Hurricane Charley

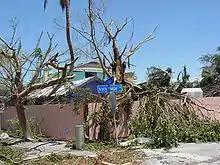
Damage in Captiva Island

Hurricane Charley passed directly over Captiva Island near Cayo Costa with peak winds of . The Category 4 hurricane produced an estimated storm surge of up to on the island, which is lower than expected for a storm of its intensity. The decrease in the height of the surge was due to the hurricane's small size and its rapid intensification just prior to landfall. Furthermore, the storm surge, combined with the strong pressure gradient, produced a inlet on North Captiva Island, known as Charley's Cut. Strong waves and storm surge caused severe beach erosion and dune damage at various locations. The storm severely damaged five houses, lightly damaged many others, and downed many trees on Gasparilla Island. At least half of the 300 homes on North Captiva Island were substantially damaged, including ten that were destroyed. On Captiva Island, the strong winds severely damaged most houses, as well as several recreational buildings.